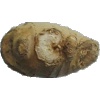
Label: Ginger Root 1